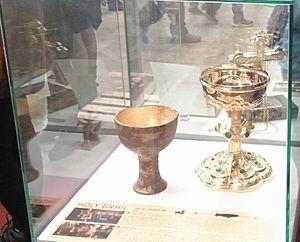
L'immortalité ou la vie prolongée ad libitum implique la notion de forme de vie ou au moins de pensée échappant à la mort, ou de vie après la mort, physique et / ou spirituel des esprits et des âmes, d'ordre naturelle, divine, allégorique, de mémoire, ou autre... Elle est un des thèmes controversés majeurs de toute l'Histoire de l'Humanité, de l'anthropologie, de la médecine, des sciences, de la métaphysique, de la philosophie, de la psychologie, de la mythologie, de la foi religieuse, et des arts, de la littérature, et de la culture...